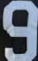
Number: 9